Virgie McFarland

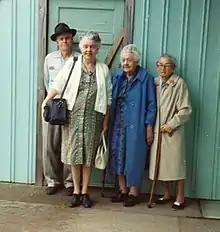
Left to Right: Virgil McFarland, Ruth McFarland Puphal, Virgie Smith McFarland and Theresa Polexine Daub Moon

Virgie Belle Smith McFarland (1877 – January 24, 1971) was instrumental in establishing the first Aberdeen Women's Exchange in 1918.